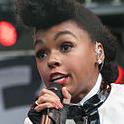
Age: 28